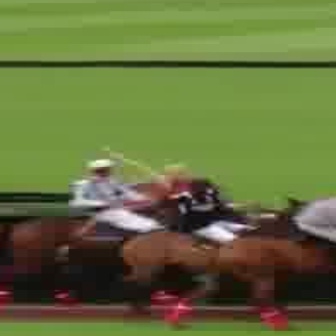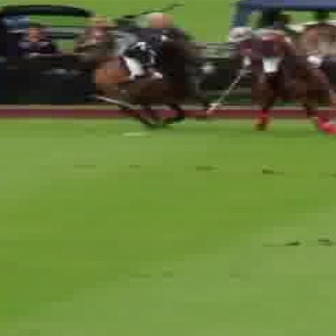
  Please identify the target specified by the bounding box [154,166,248,260] in the first image and locate it in the second image. Return the coordinates in [x_min,y_min,x_max,y_max] format.
Answer: [112,7,190,85]